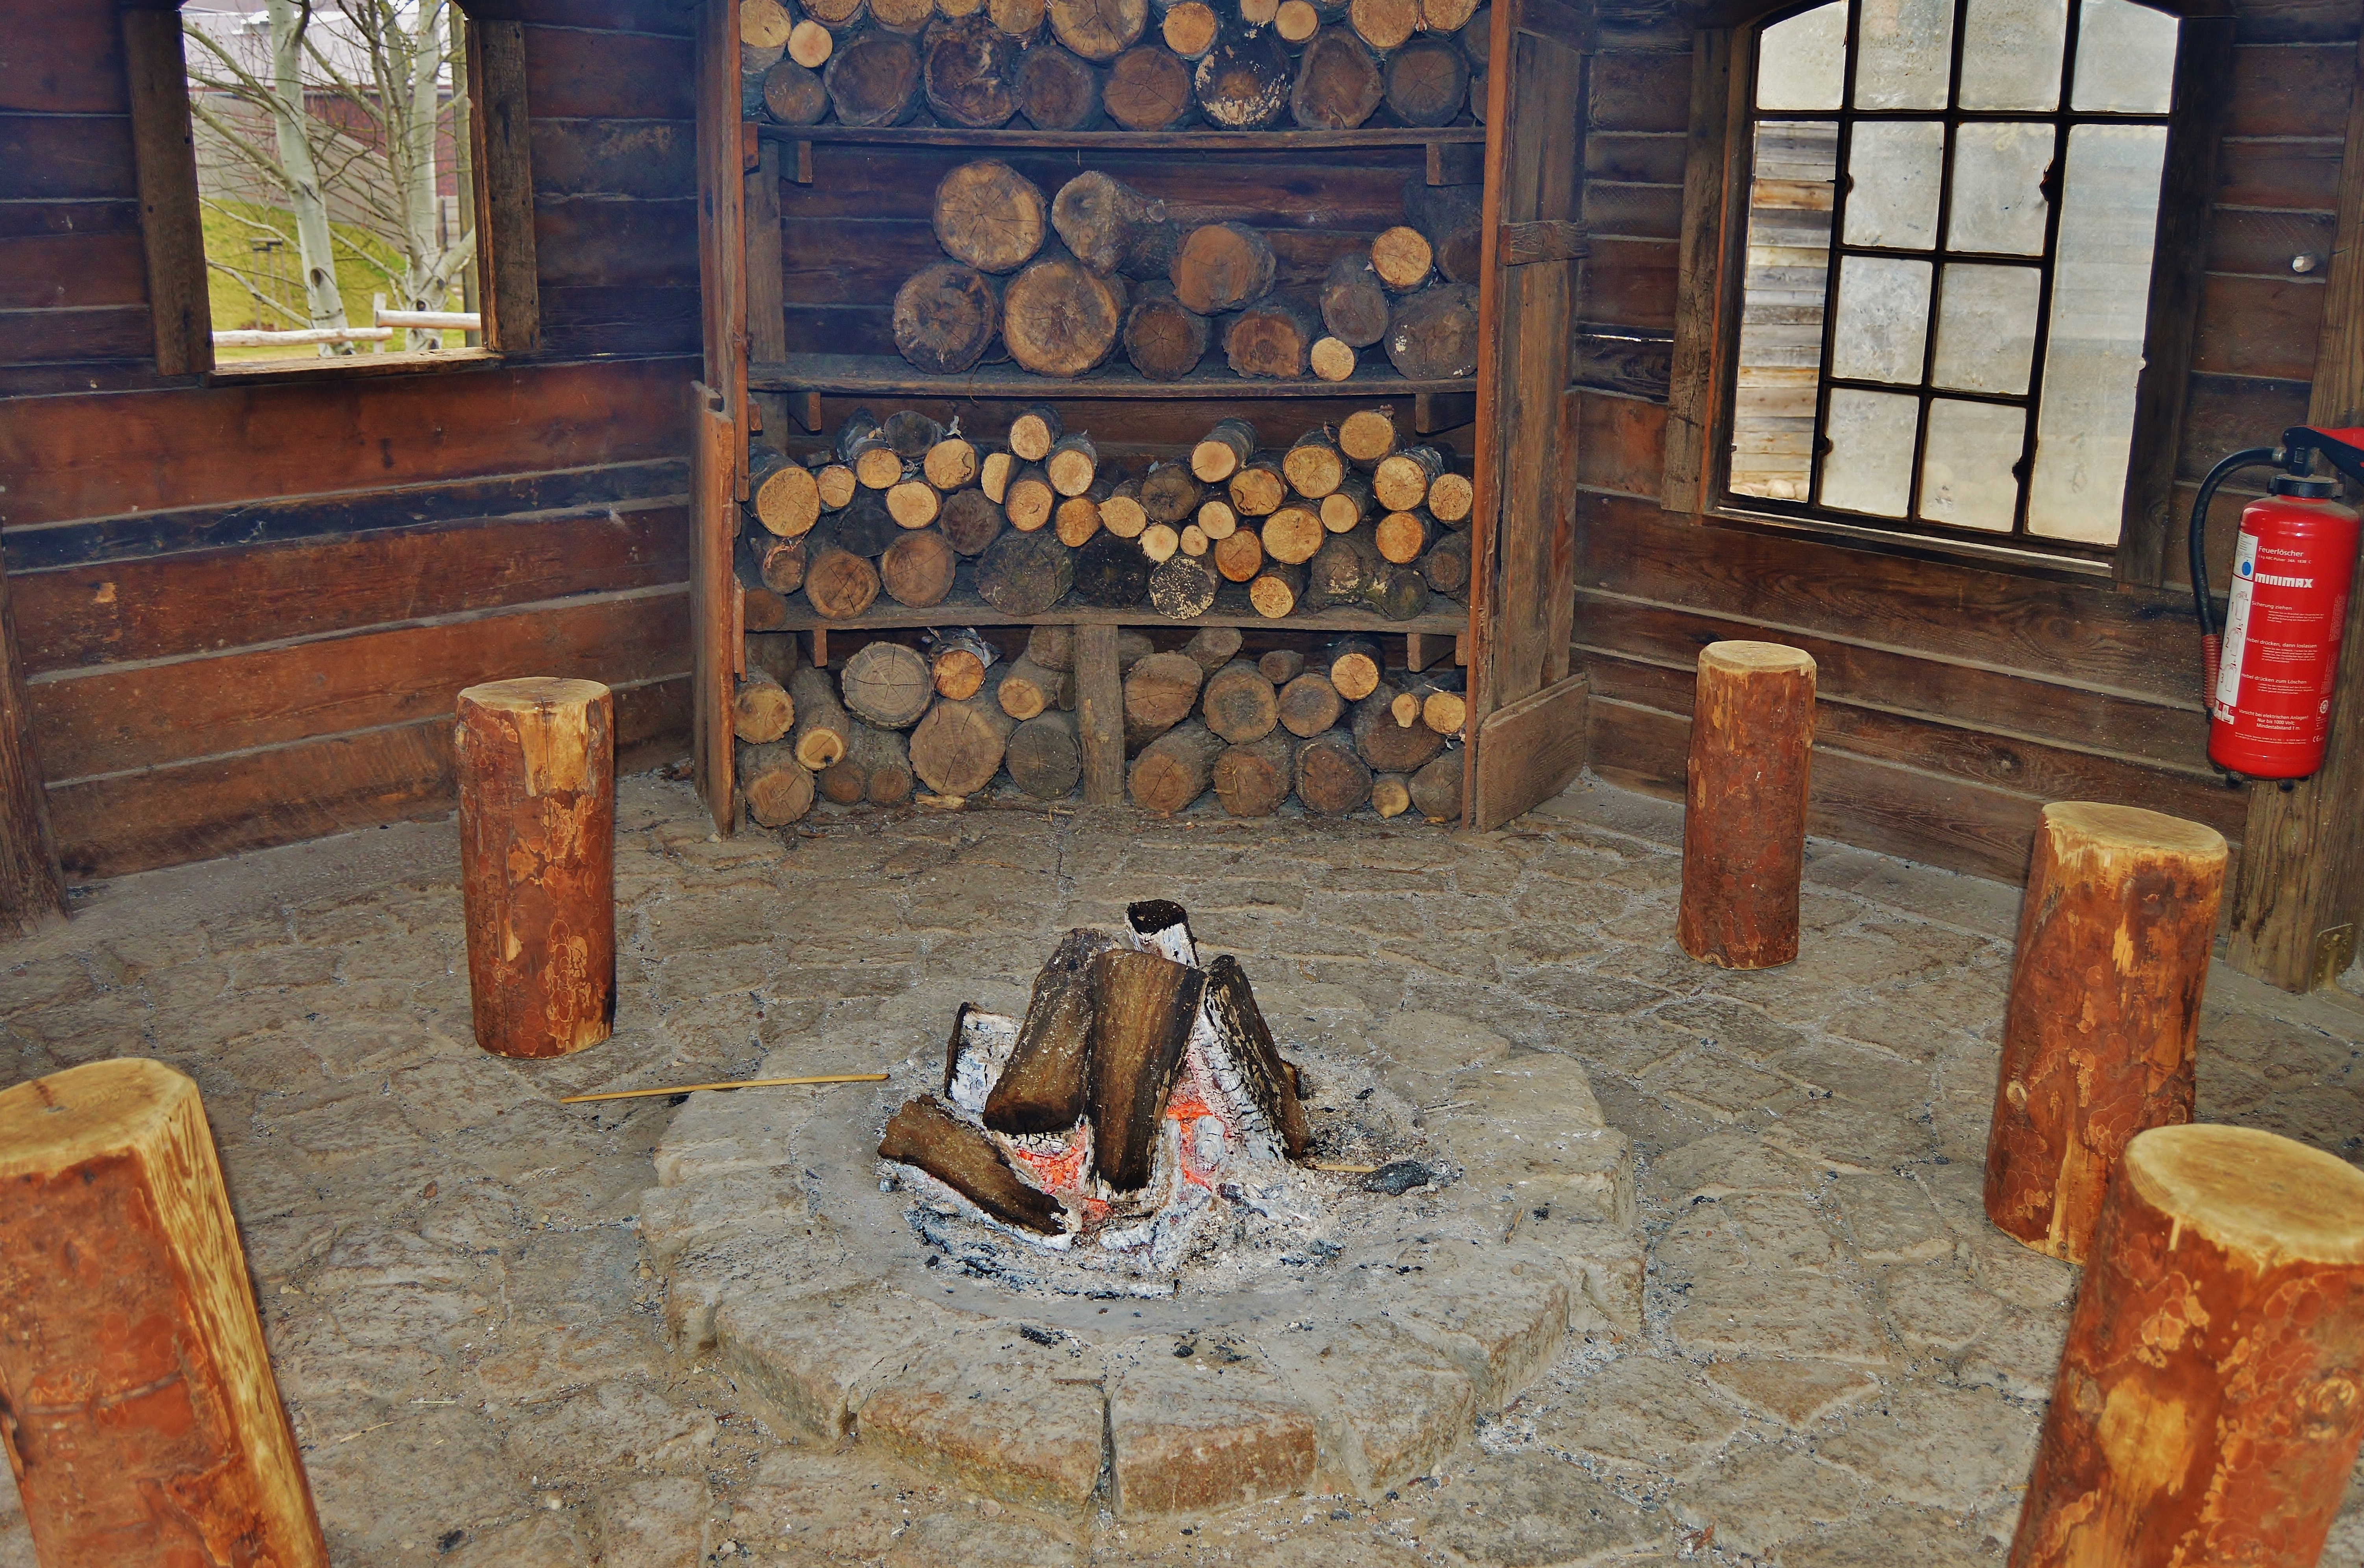
wood, smoke, ash, campfire, burn, seats, tourist attraction, carving, middle ages, screenshot, embers, combs thread cutting, wood fire, block house, fire circle, ancient history